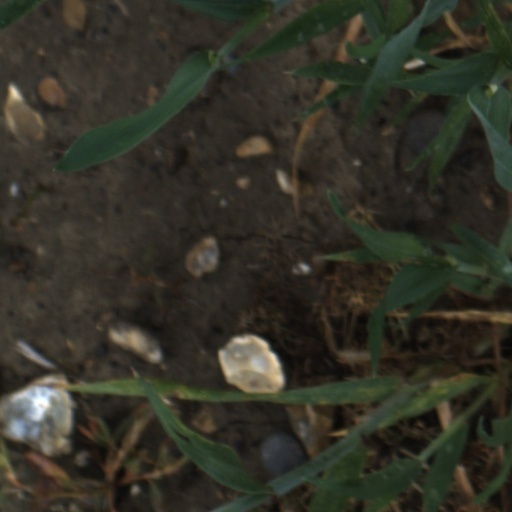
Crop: wheat